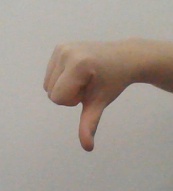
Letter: waw